Ancient Carthage

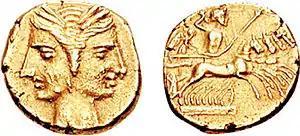
A Carthaginian shekel, perhaps struck in a mint at Bruttium where it was circulated during the Carthaginian occupation (216–211 BC); janiform female heads are shown on the obverse; on the reverse Zeus wields a thunderbolt and sceptre while riding in a quadriga driven by Nike, goddess of victory.

Consequently, many Roman allies went over to Carthage, prolonging the war in Italy for over a decade, during which more Roman armies were nearly consistently destroyed on the battlefield. Despite these setbacks, the Romans had the manpower to absorb such losses and replenish their ranks. Along with their superior capability in siegecraft, they were able to recapture all the major cities that had joined the enemy, as well as defeat a Carthaginian attempt to reinforce Hannibal at the Battle of the Metaurus. Meanwhile, in Iberia, which served as the main source of manpower for the Carthaginian army, a second Roman expedition under Scipio Africanus took New Carthage and ended Carthaginian rule over the peninsula in the Battle of Ilipa.